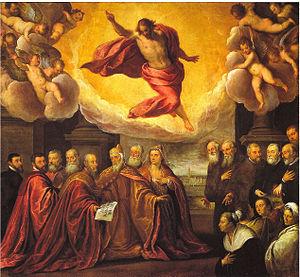
L'Oratorio dei Crociferi est un petit musée de Venise, qui abrite d'importantes toiles du peintre italien Jacopo Palma le Jeune. Il est situé sur le Campo dei Gesuiti, dans le sestiere de Cannaregio.